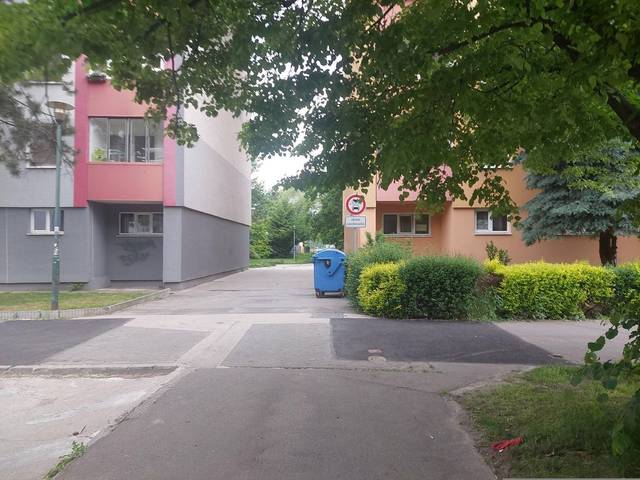
Region: Austria
Coordinates: 48.128, 17.104